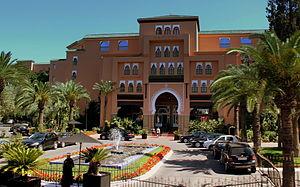
L'Hivernage, ou Hivernage, est un quartier de Marrakech, au Maroc.